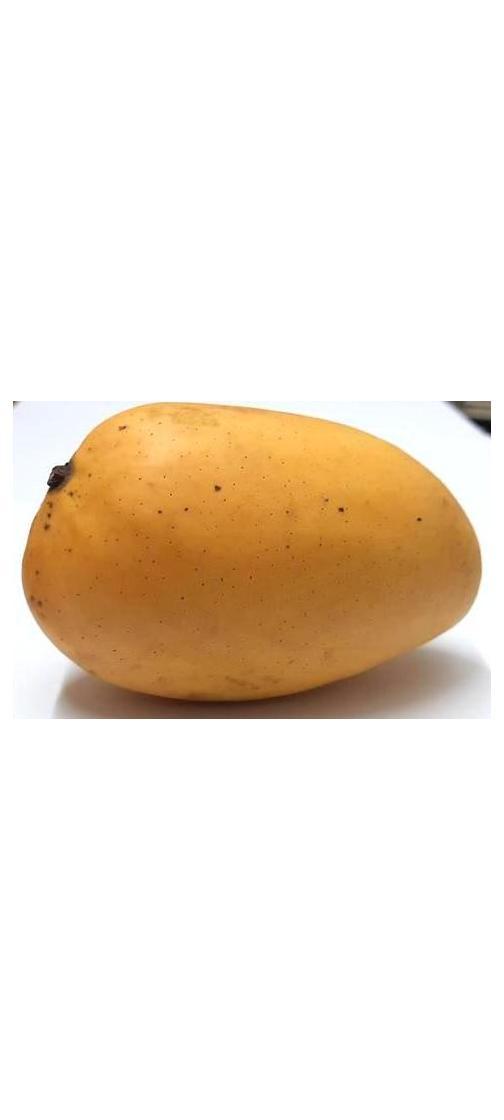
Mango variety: Katimon